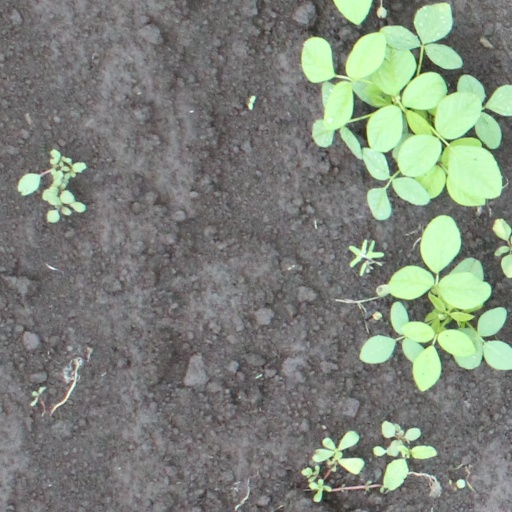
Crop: soybean